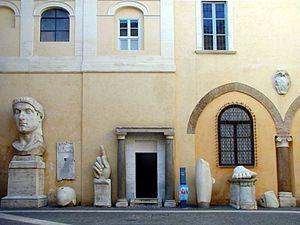
Le colosse de Constantin est une statue colossale acrolithe de Constantin le Grand, qui occupait autrefois l'abside ouest de la basilique de Maxence et Constantin, sur le Forum Romain, à Rome. Certaines parties du colosse sont exposées dans la cour du palais des Conservateurs des Musées capitolins.